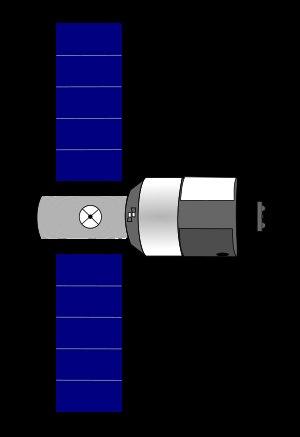
Le programme Tiangong est un programme spatial de développement de stations spatiales par l'agence spatiale chinoise CNSA. Le but est à terme de créer une station spatiale modulaire, comparable à Mir. Ce programme, purement chinois, a débuté en 1992 sous le nom de projet 921-2. À partir de 2013, la Chine lance un vaste programme de construction multiphases qui débouchera à terme sur une grande station spatiale vers le début des années 2020.